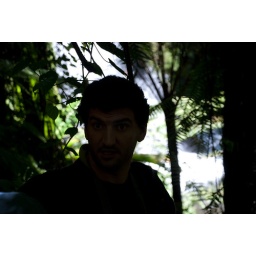
An elephant in the forest